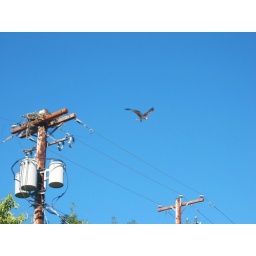
A resident Osprey near the GLT office, building a nest atop the power pole at left.